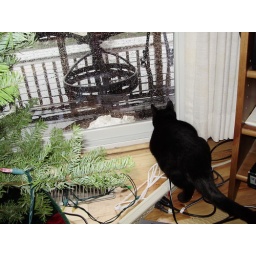
There's a bird under the chair outside with Marshall going kitty nuts inside.